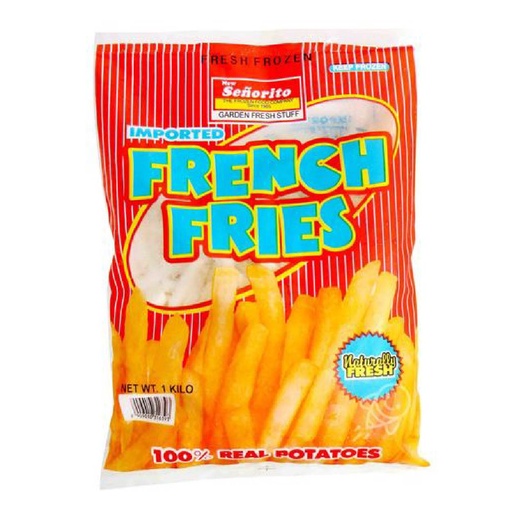
New Senorito Potatoes 1kg
Brand: NEW SENORITO
Category: Food, Beverages & Tobacco > Food Items > Fruits & Vegetables > Fresh & Frozen Vegetables > Potatoes